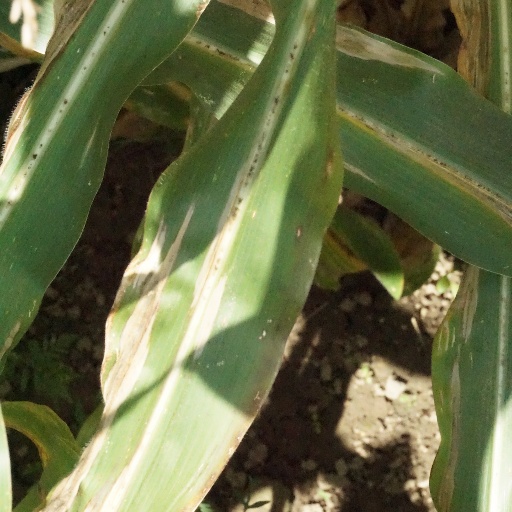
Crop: maize; corn